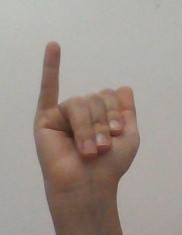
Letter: ya